United States home front during World War II

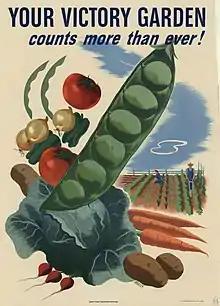
Victory garden poster

Labor shortages were felt in agriculture, even though most farmers were given an exemption and few were drafted. Large numbers volunteered or moved to cities for factory jobs. At the same time, many agricultural commodities were in greater demand by the military and for the civilian populations of Allies. Production was encouraged and prices and markets were under tight federal control. Between December 1941 and December 1942 it was estimated 1.6 million men & women left agricultural work for military service or to get higher paying jobs in war industries. Civilians were encouraged to create "victory gardens", farms that were often started in backyards and lots. Children were encouraged to help with these farms, too.